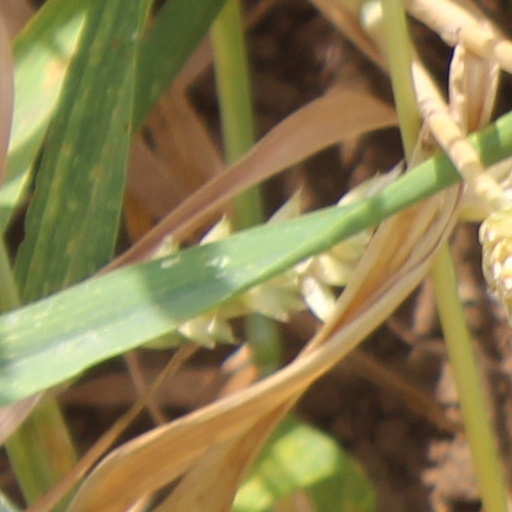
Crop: wheat